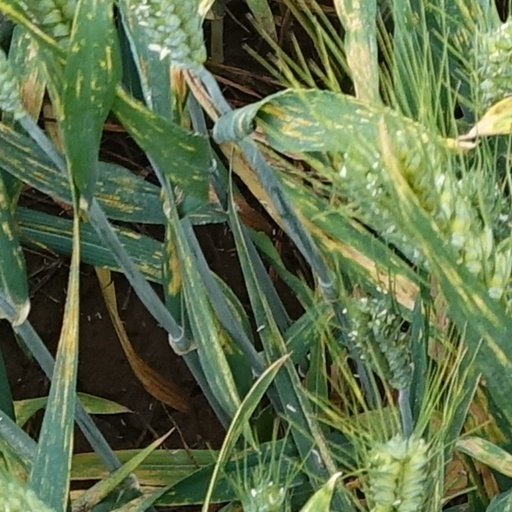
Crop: wheat